Separate Vocations

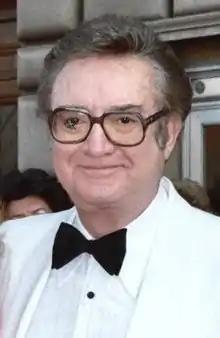
Steve Allen guest stars.

The episode was written by George Meyer and directed by Jeffrey Lynch. Mike Reiss, show runner of "The Simpsons" with Al Jean at the time, said Meyer wrote most of the episode by himself without help from the show's other writers. Few changes were made to the first draft that he pitched to the producers; it was near identical to the final script. The episode was inspired by the vocational tests taken by several members of the show's staff when they went to school; Reiss, for example, said he was told he would become a librarian. Jean said "one of the first things that sold us on doing the episode" was the idea of Bart becoming a policeman. He said it was "a funny, realistic depiction of what a kid like Bart might wind up to become, and it wasn't something you would immediately think of". Jean said the episode deals with the emotion that many adults feel when they grow older and realize they are not going to achieve the dreams they once had. "[It's about] how people in life cope with that problem. Maybe Lisa, at eight years old, is a little bit young to worry about that, but that's what we were trying to explore here."